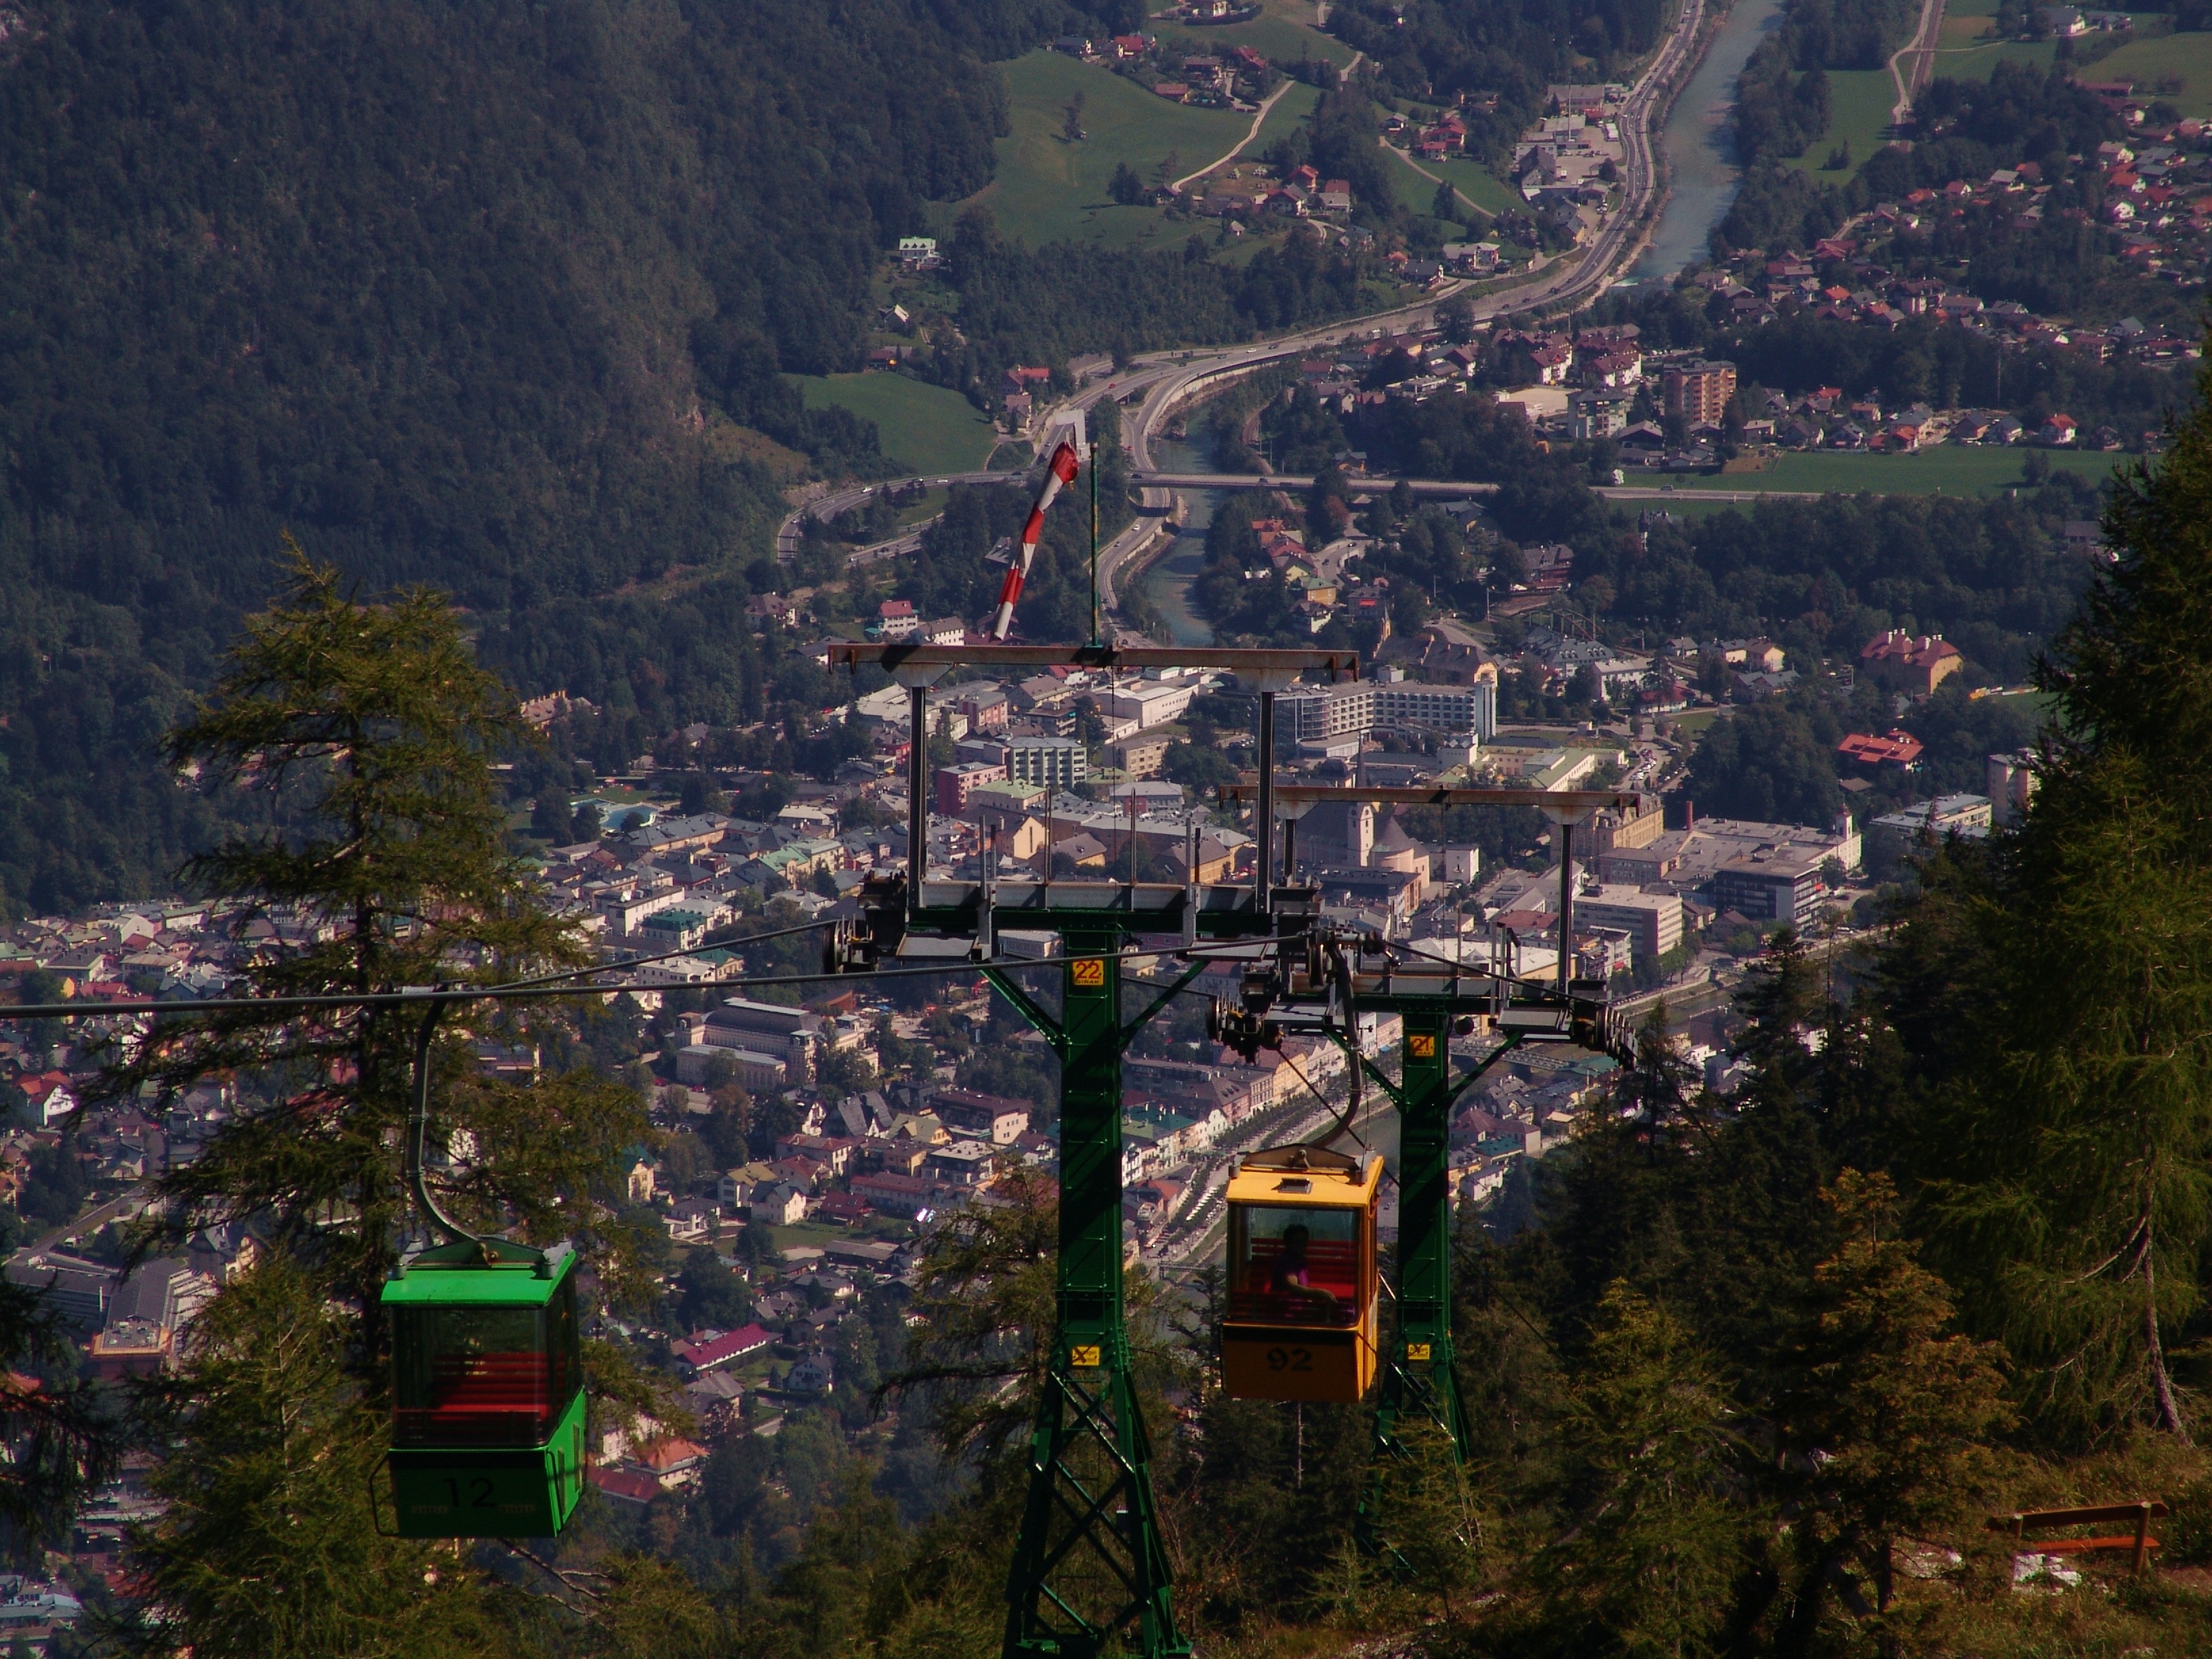
landscape, mountain, photography, town, city, mountain range, cityscape, village, autumn, austria, mountains, bird's eye view, aerial photography, residential area, bad ischl, human settlement